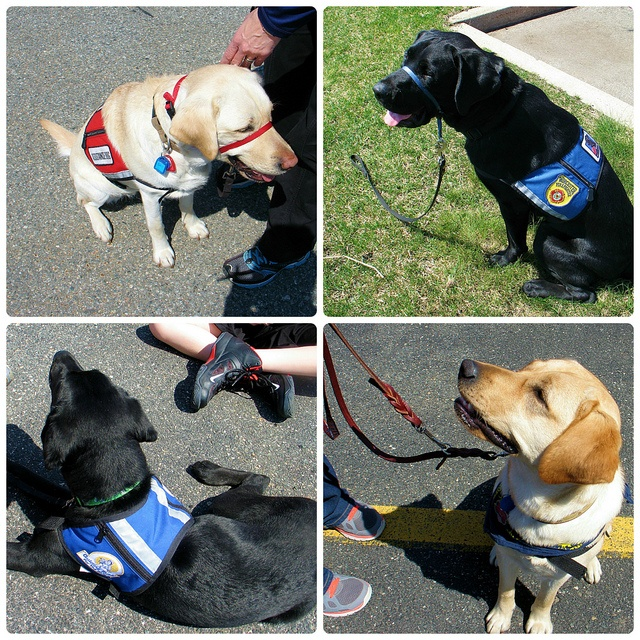
Each picture show that all four dogs have leashes.
a split photo of some dogs sitting on cement and grass
Four pictures that have dogs in them wearing little vests.
Four small dogs fitted with restraints and sitting.
There are dogs on the grass and pavement with leashes.